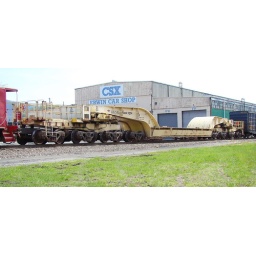
GEGX depressed center flat car in the CSX railroad yard at Erwin, Tennessee, April 2009